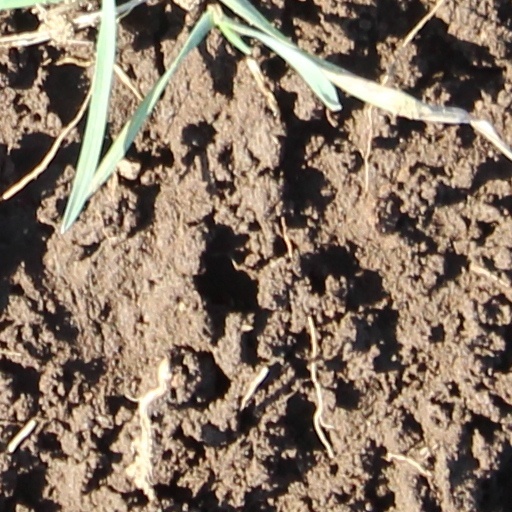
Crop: wheat